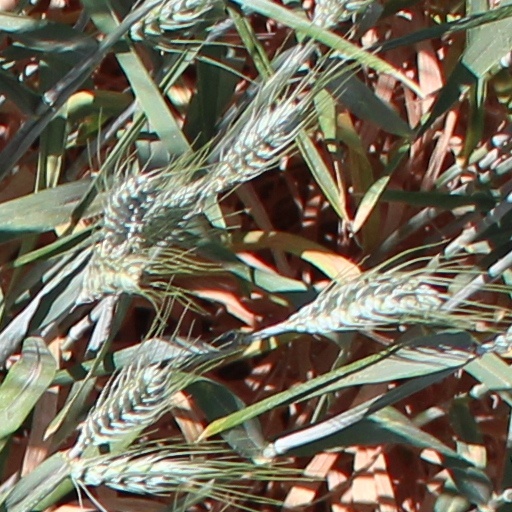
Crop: wheat